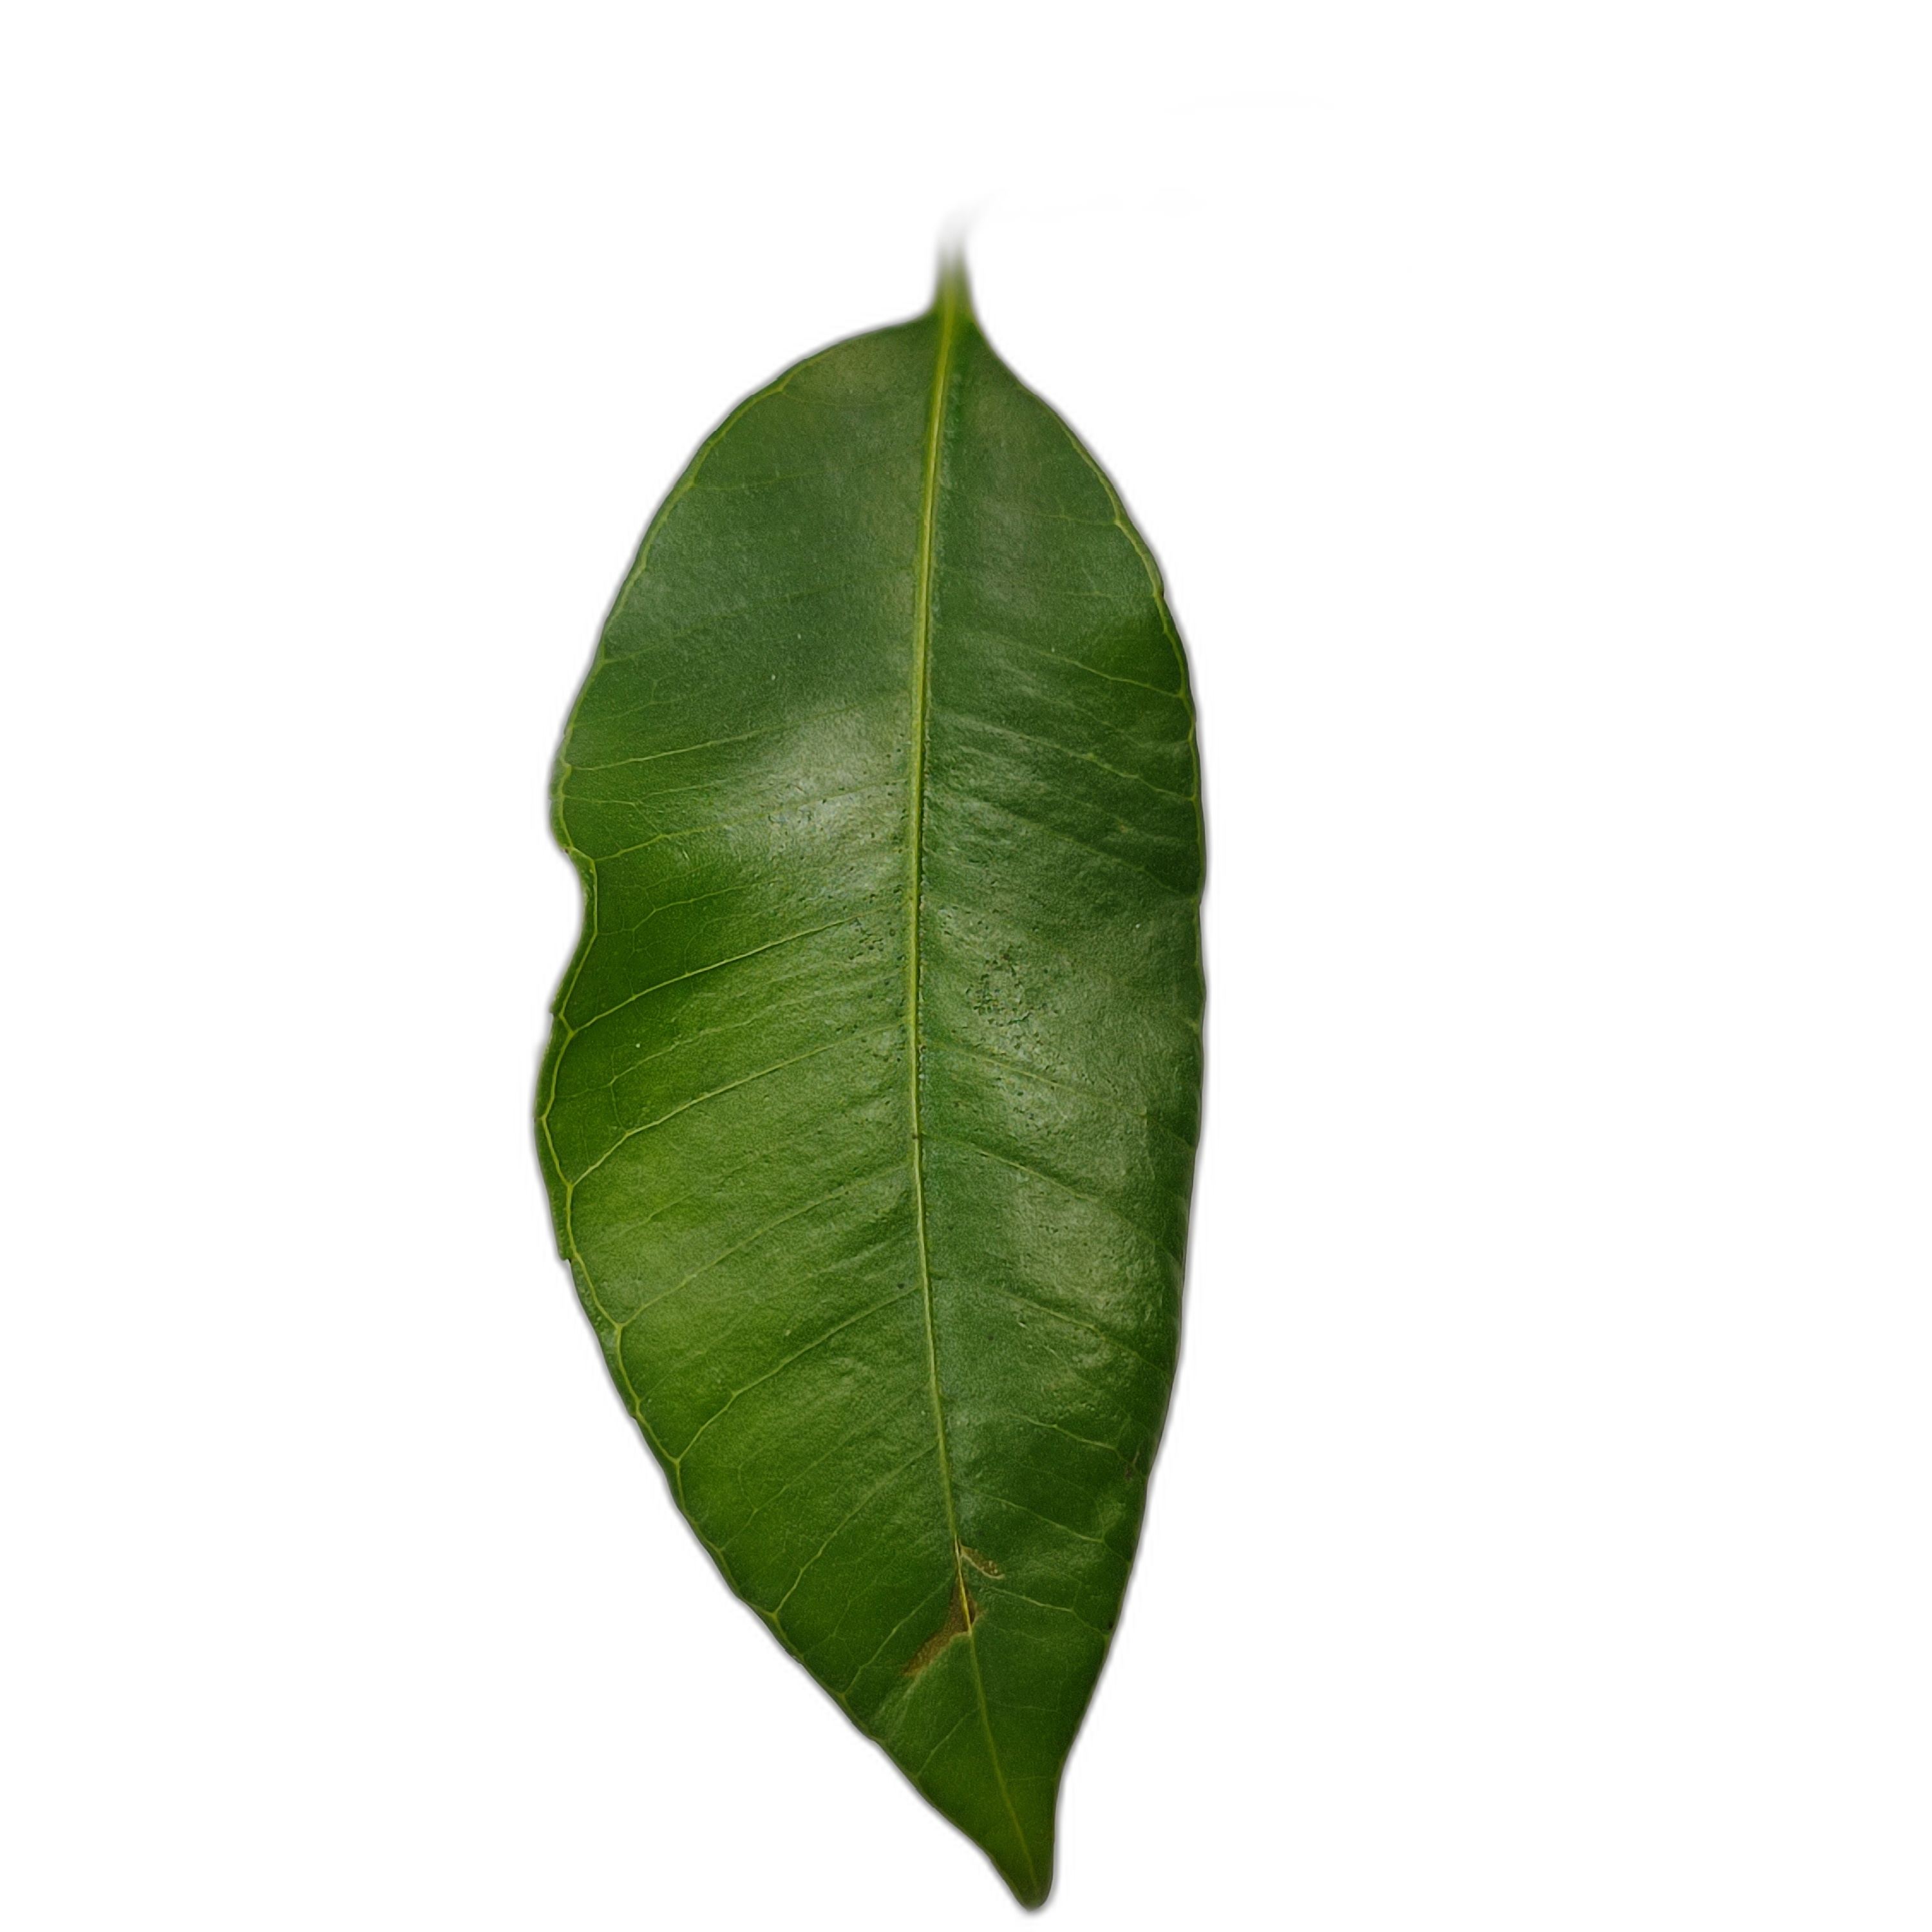
Label: healthy